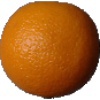
Label: Orange 1